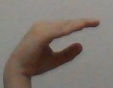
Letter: jeem